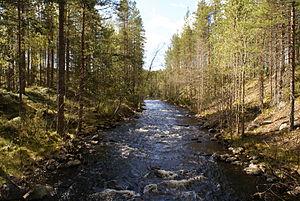
Les parcs nationaux de Finlande sont au nombre de 37.
Le parc national de Hossa est un parc national finlandais de 110 km², fondé en 2017.